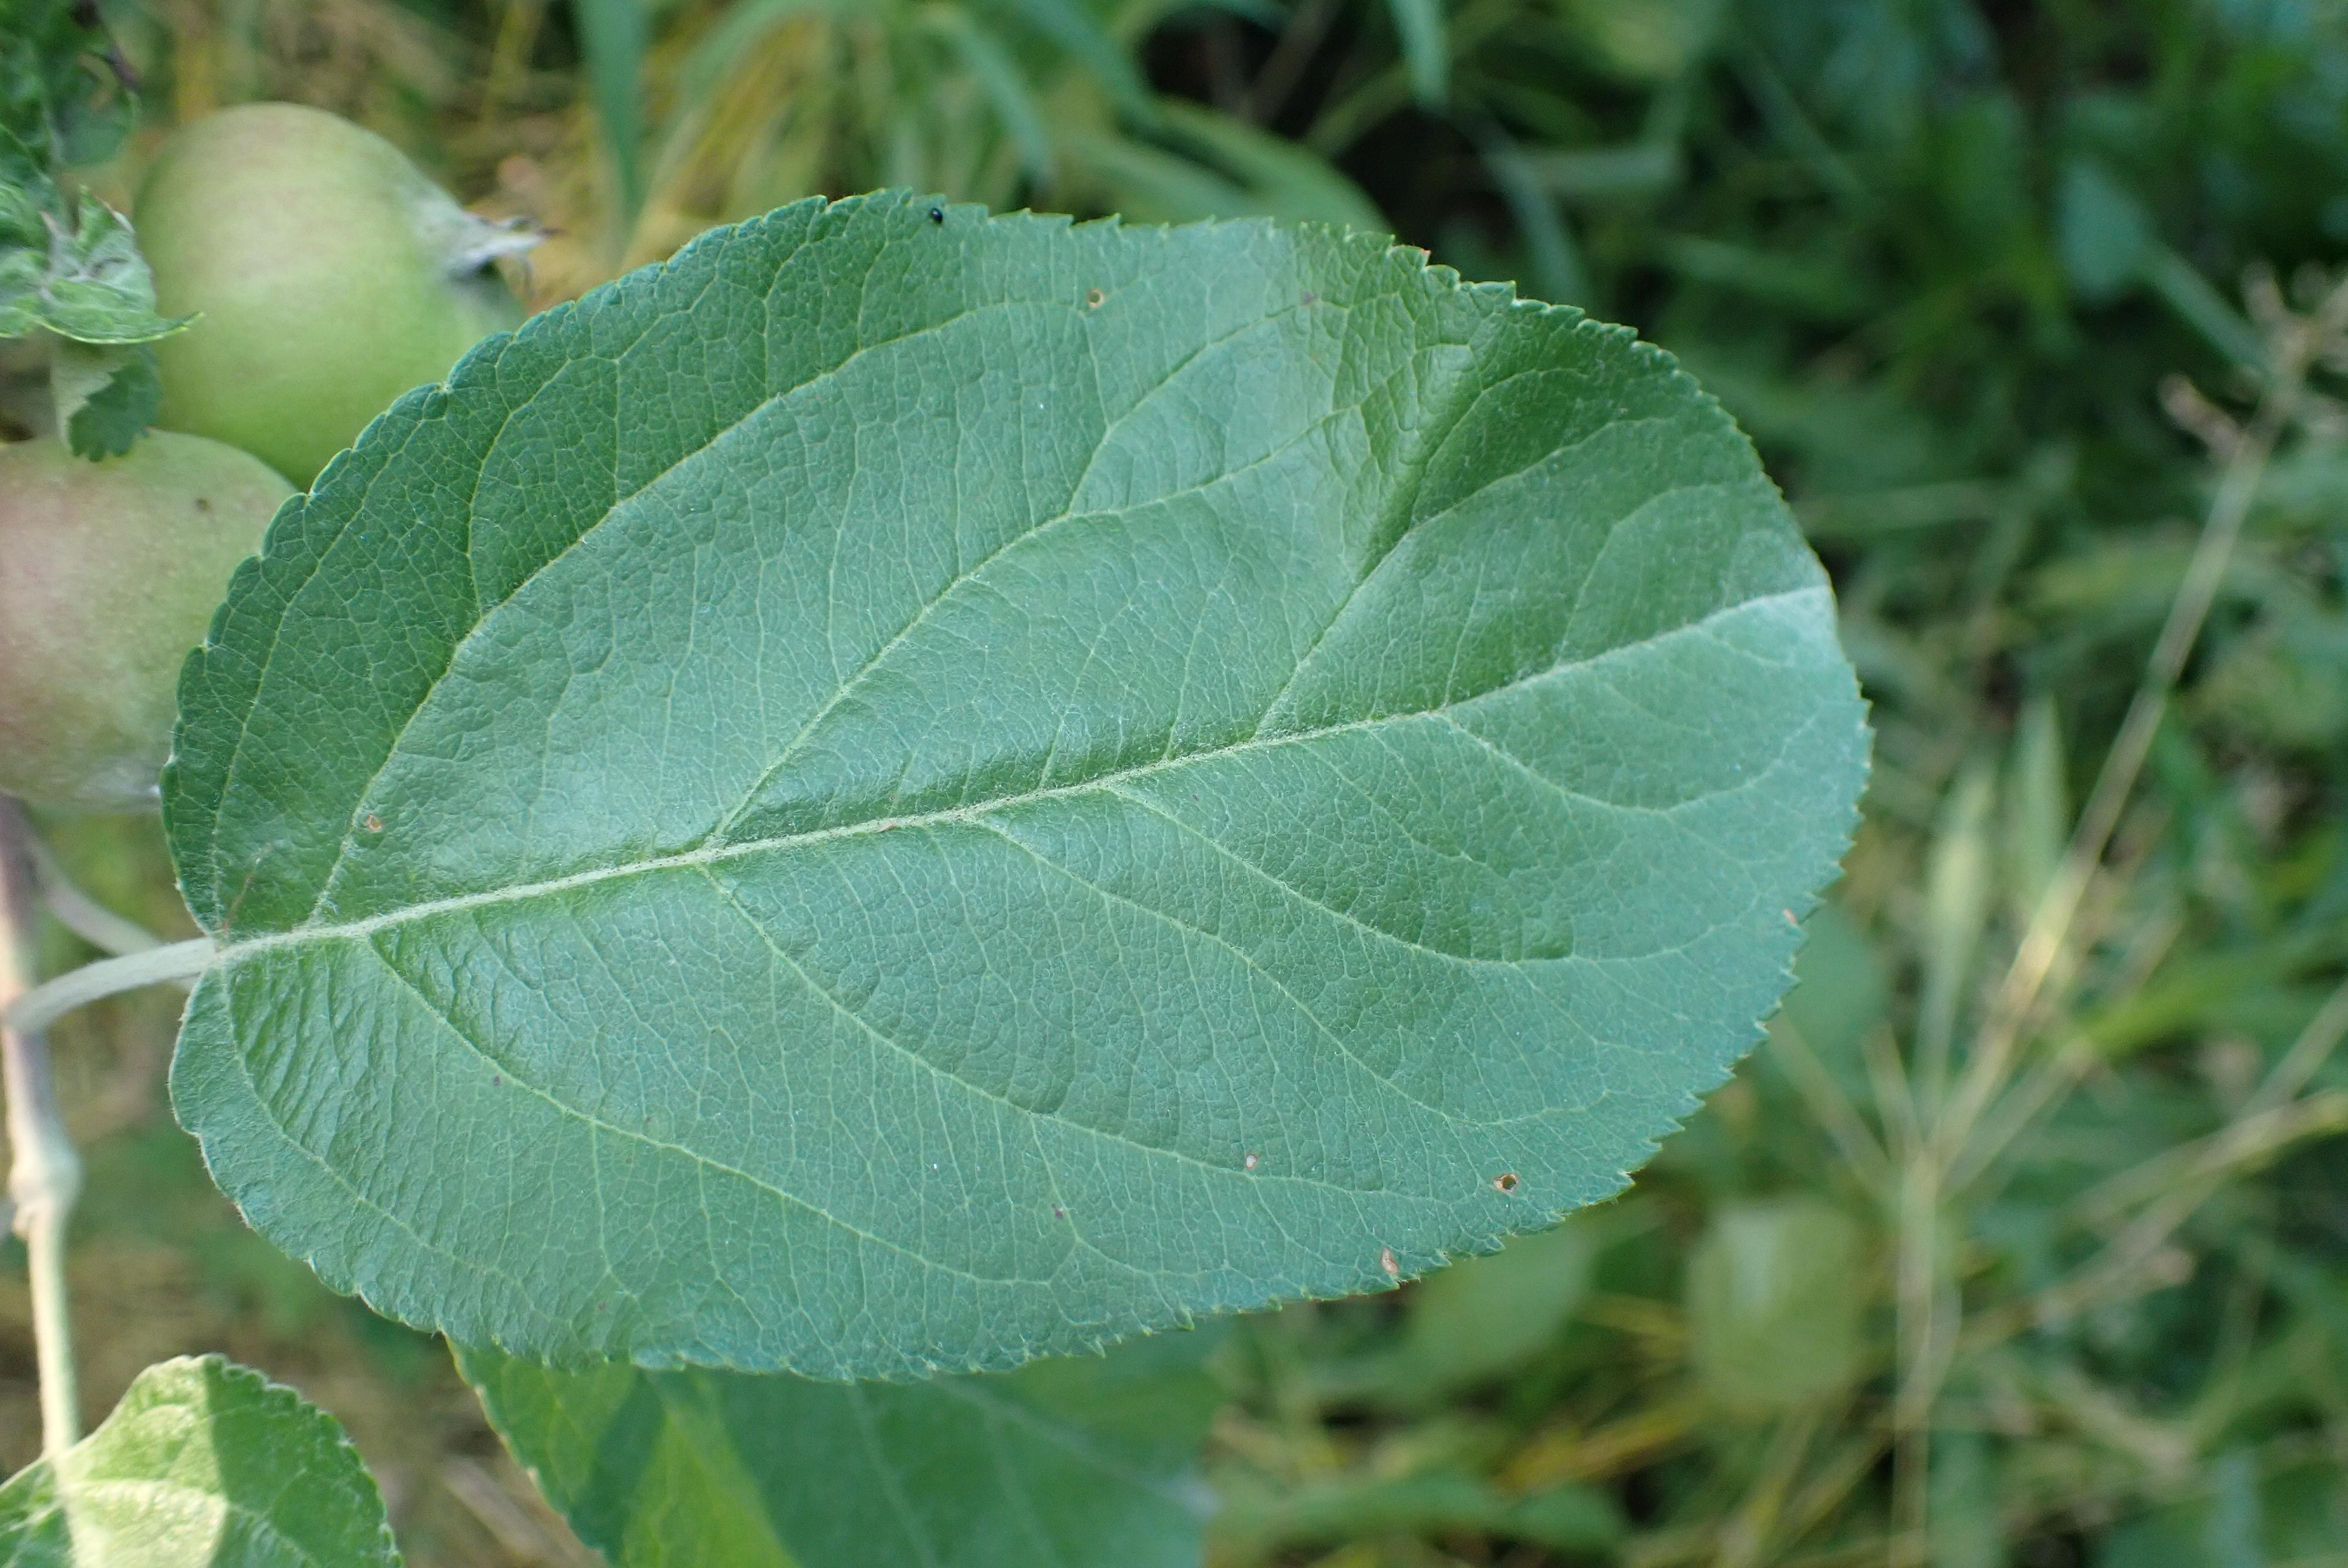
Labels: healthy